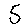
Label: 5